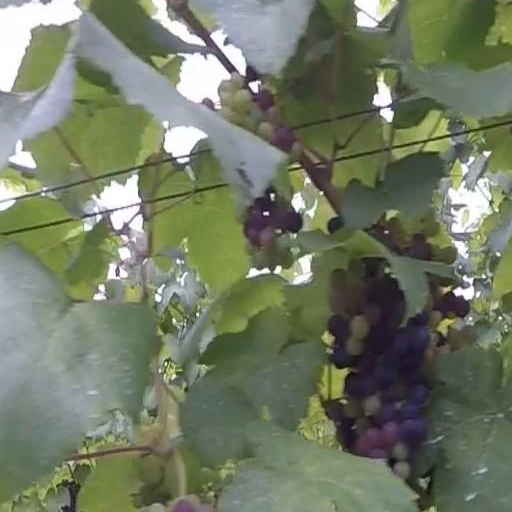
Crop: grape